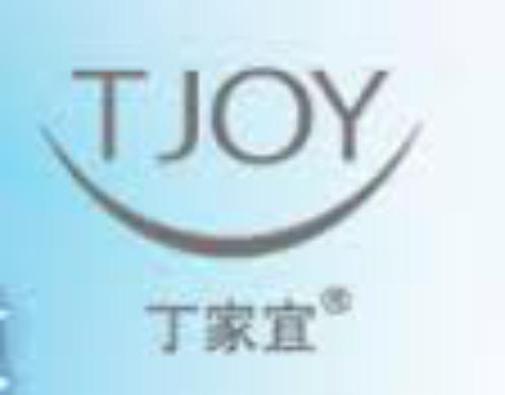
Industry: Necessities